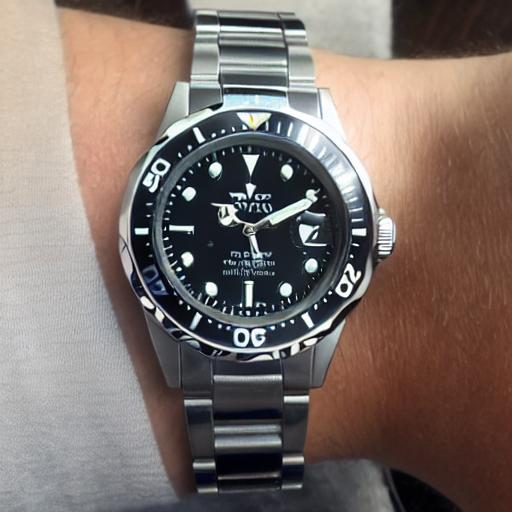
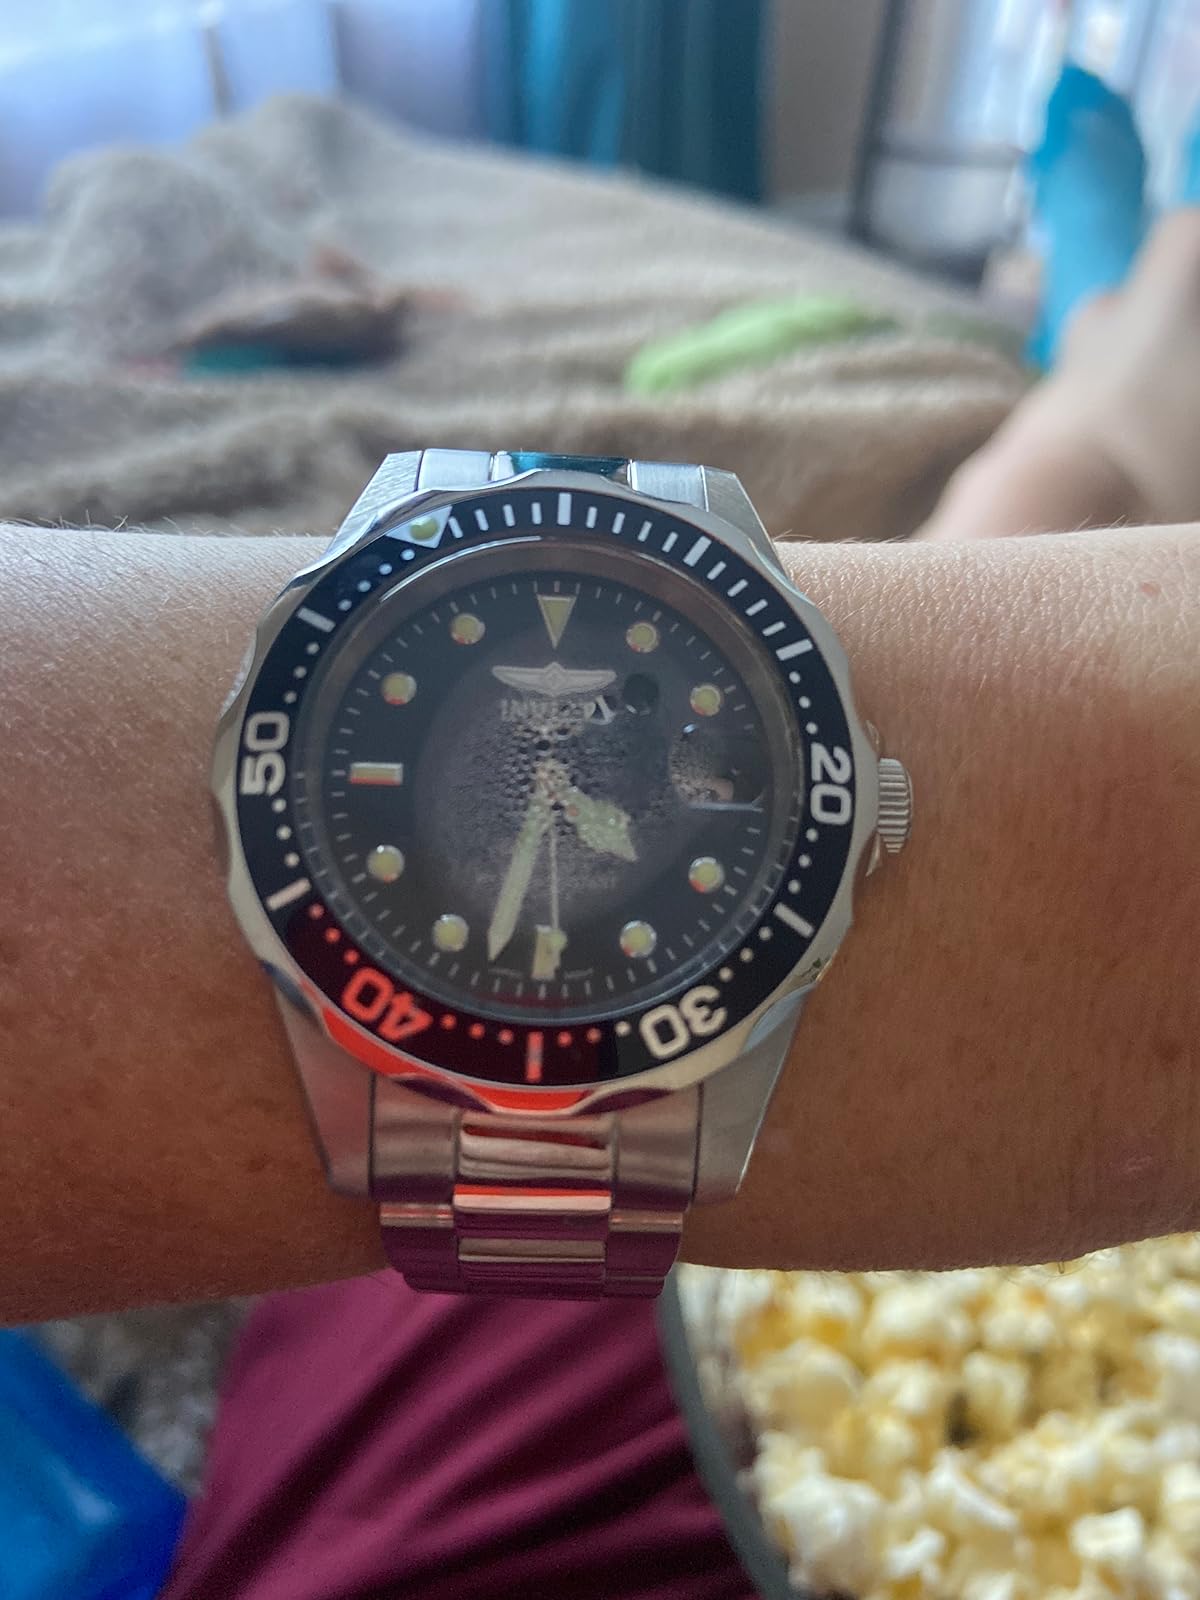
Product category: accessories_watch
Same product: no